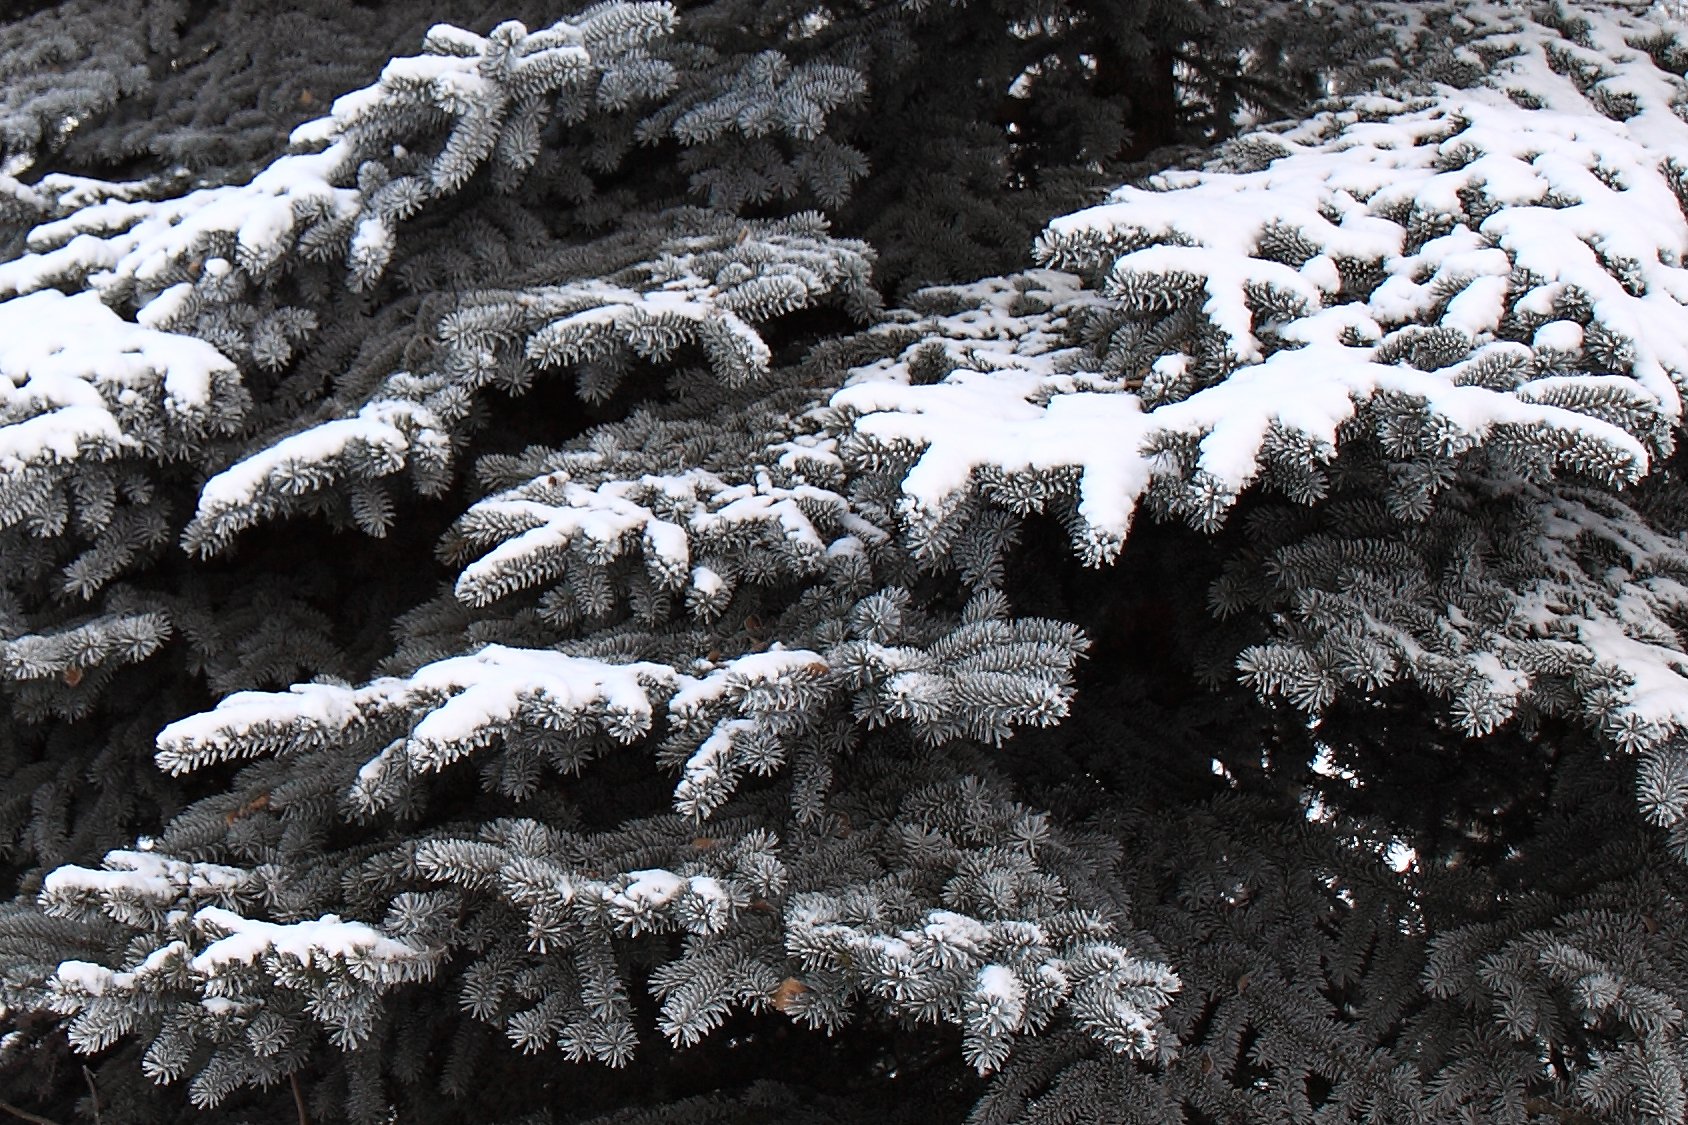
tree, nature, forest, branch, snow, cold, winter, needle, black and white, plant, leaf, frost, stream, ice, weather, covered, monochrome, fir, season, spruce, branches, needles, snowflakes, freezing, monochrome photography, woody plant